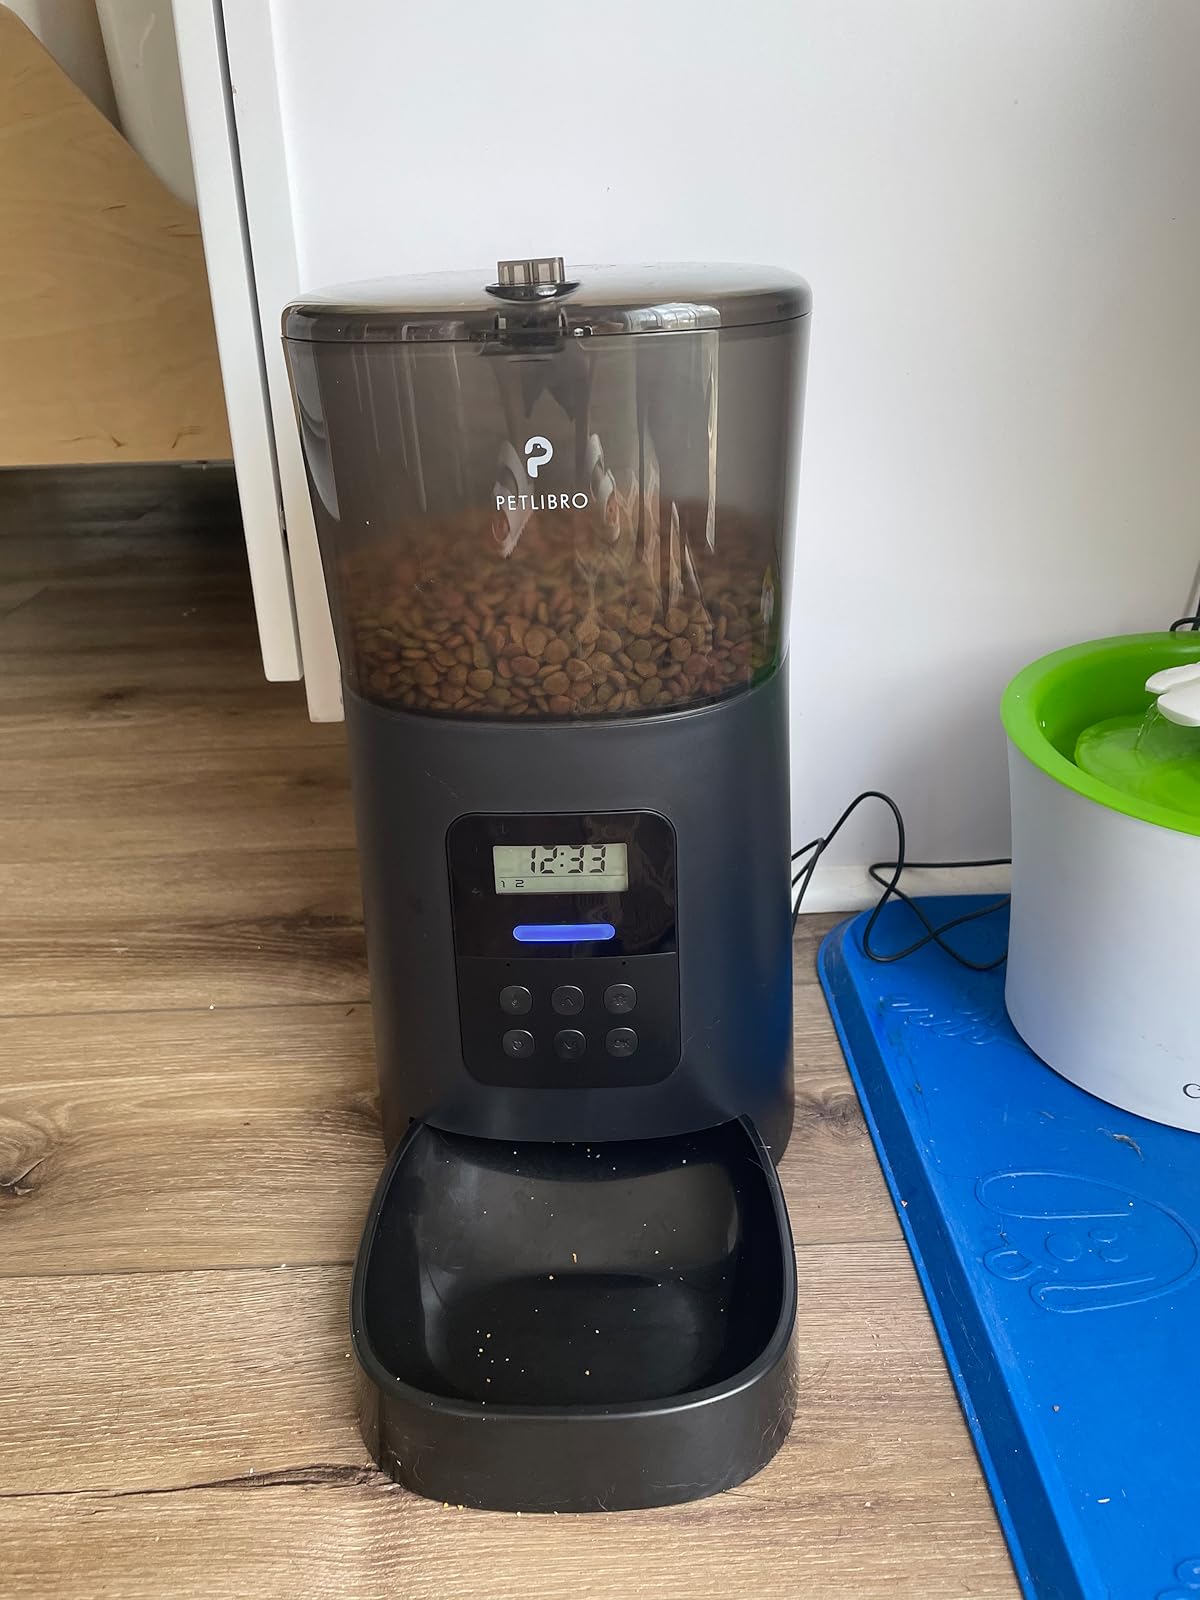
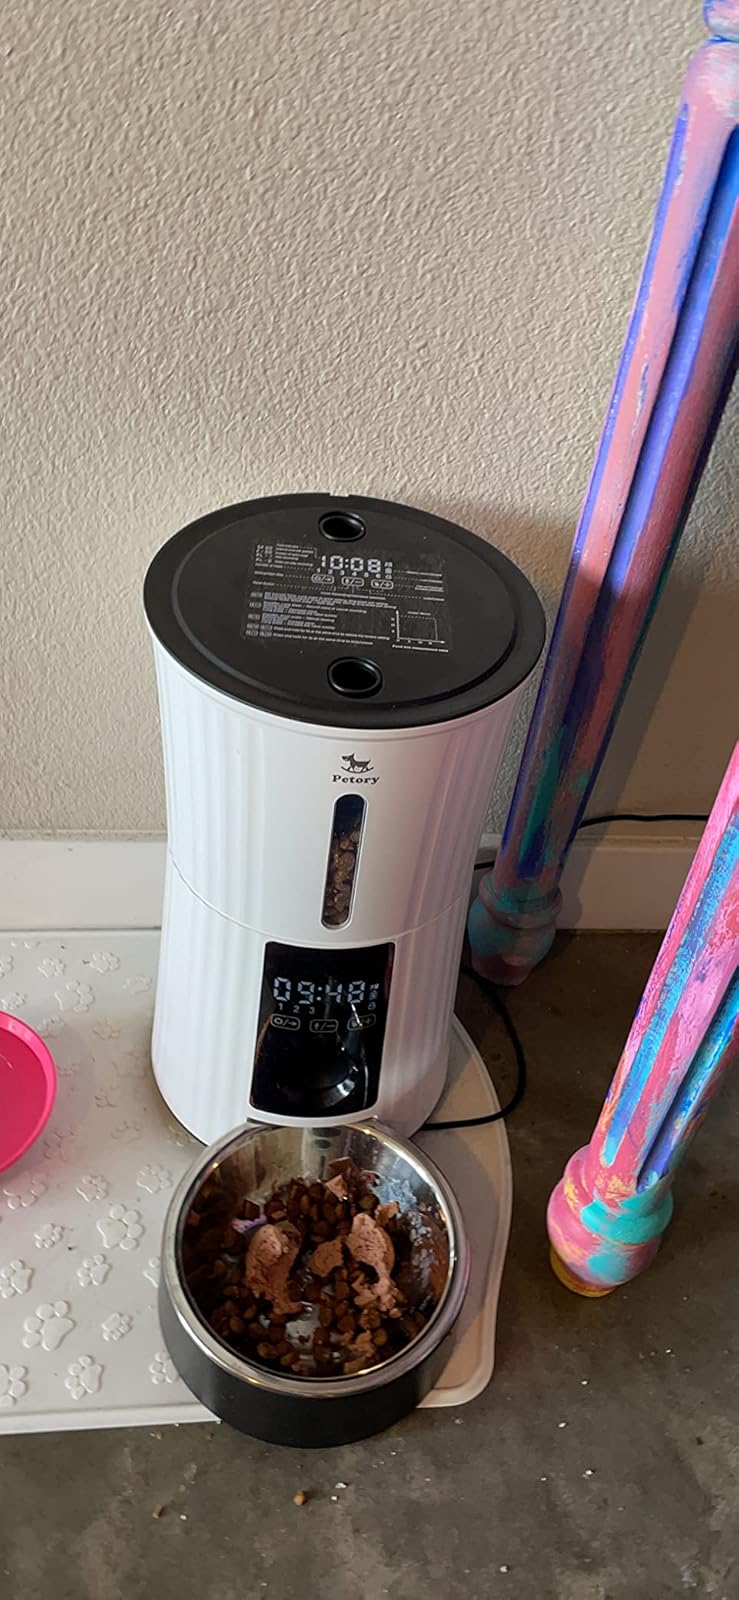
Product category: items_feeder
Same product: no